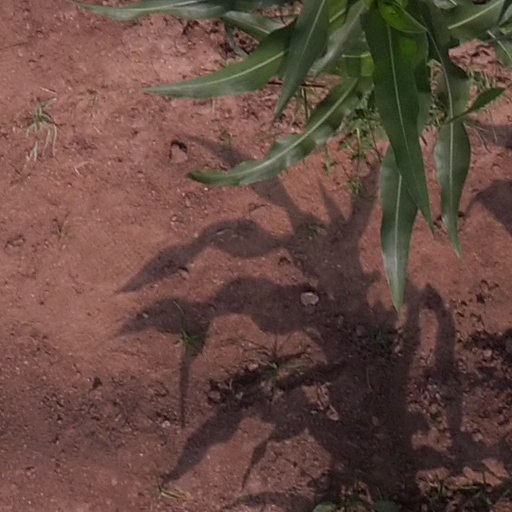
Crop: maize; corn